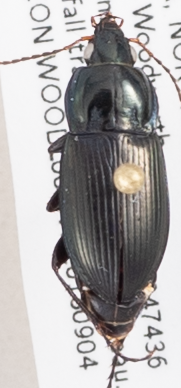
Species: Poecilus lucublandus
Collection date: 2018-09-04
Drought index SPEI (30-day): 0.33
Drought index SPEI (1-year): -0.048
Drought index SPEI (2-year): -0.46